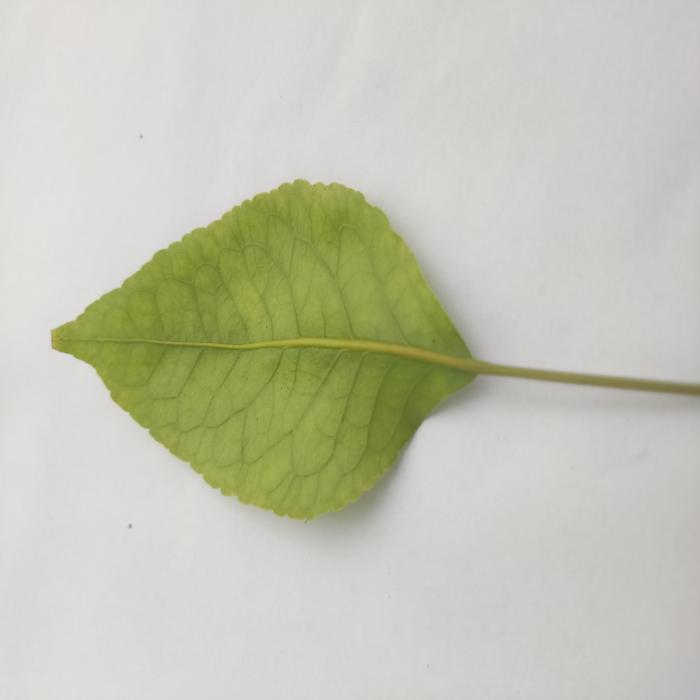
Crop: Aegle Marmelos
Leaf condition: Cercospora_Leaf